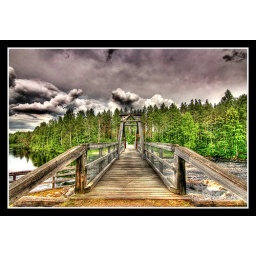
the bridge over black water river.